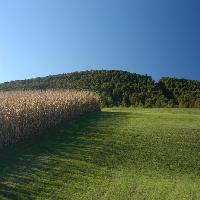
Weather: sun or clear